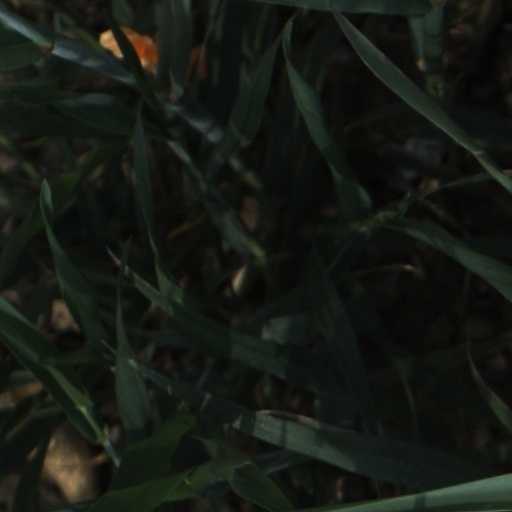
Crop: wheat